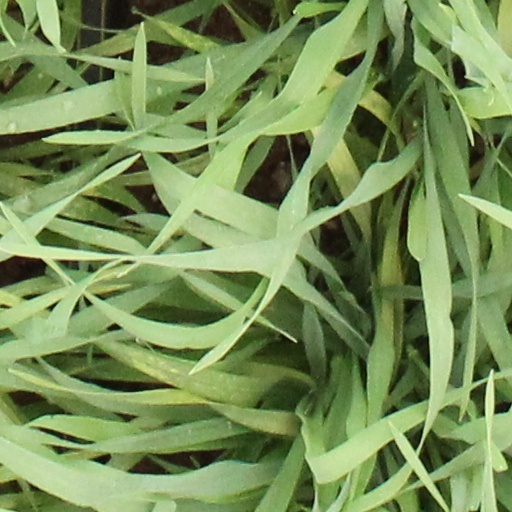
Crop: wheat